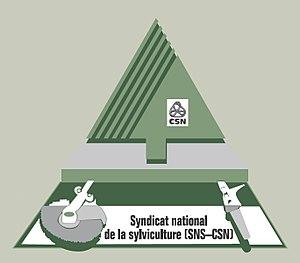
Logo du SNS-CSN
Le Syndicat national de la sylviculture est un syndicat à sections. Celles-ci sont présentes sur une bonne partie du territoire québécois. Il compte plus de 850 membres et représente différents métiers de la sylviculture tels que : planteur, débroussailleur, abatteur.